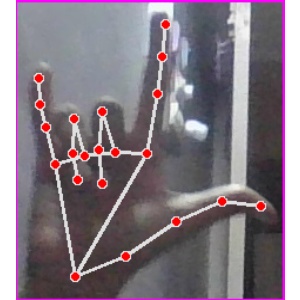
अक्षर: व